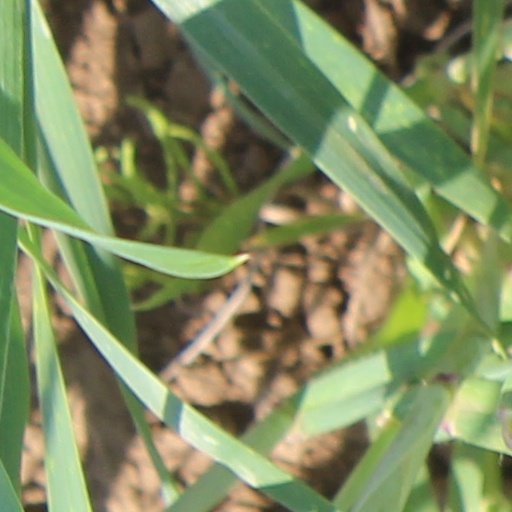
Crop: wheat